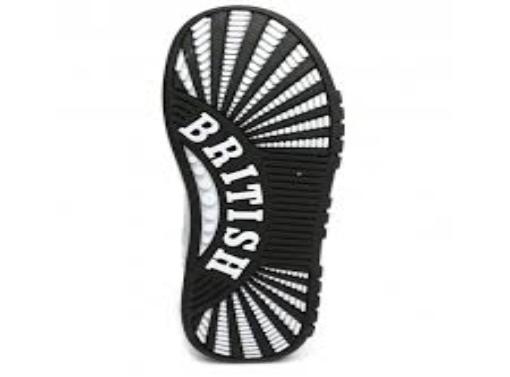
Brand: British Knights
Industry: Clothes